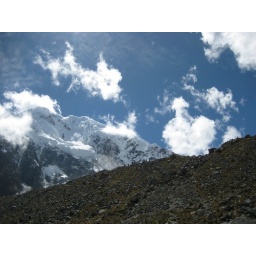
The south face towers above you as you approach the pass at 4,600m.